JMEV Yi

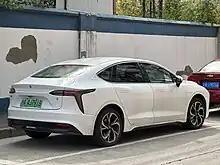
JMEV Yi rear

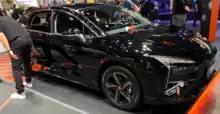
Mobilize Limo

The JMEV Yi is the version available for the Chinese market of the Mobilize Limo, also available with a 147-horsepower and an expected NEDC range of up to .